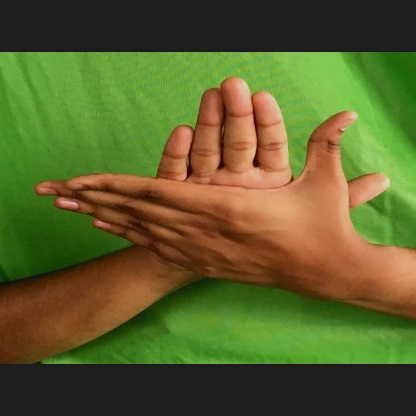
Mudra: Chakra